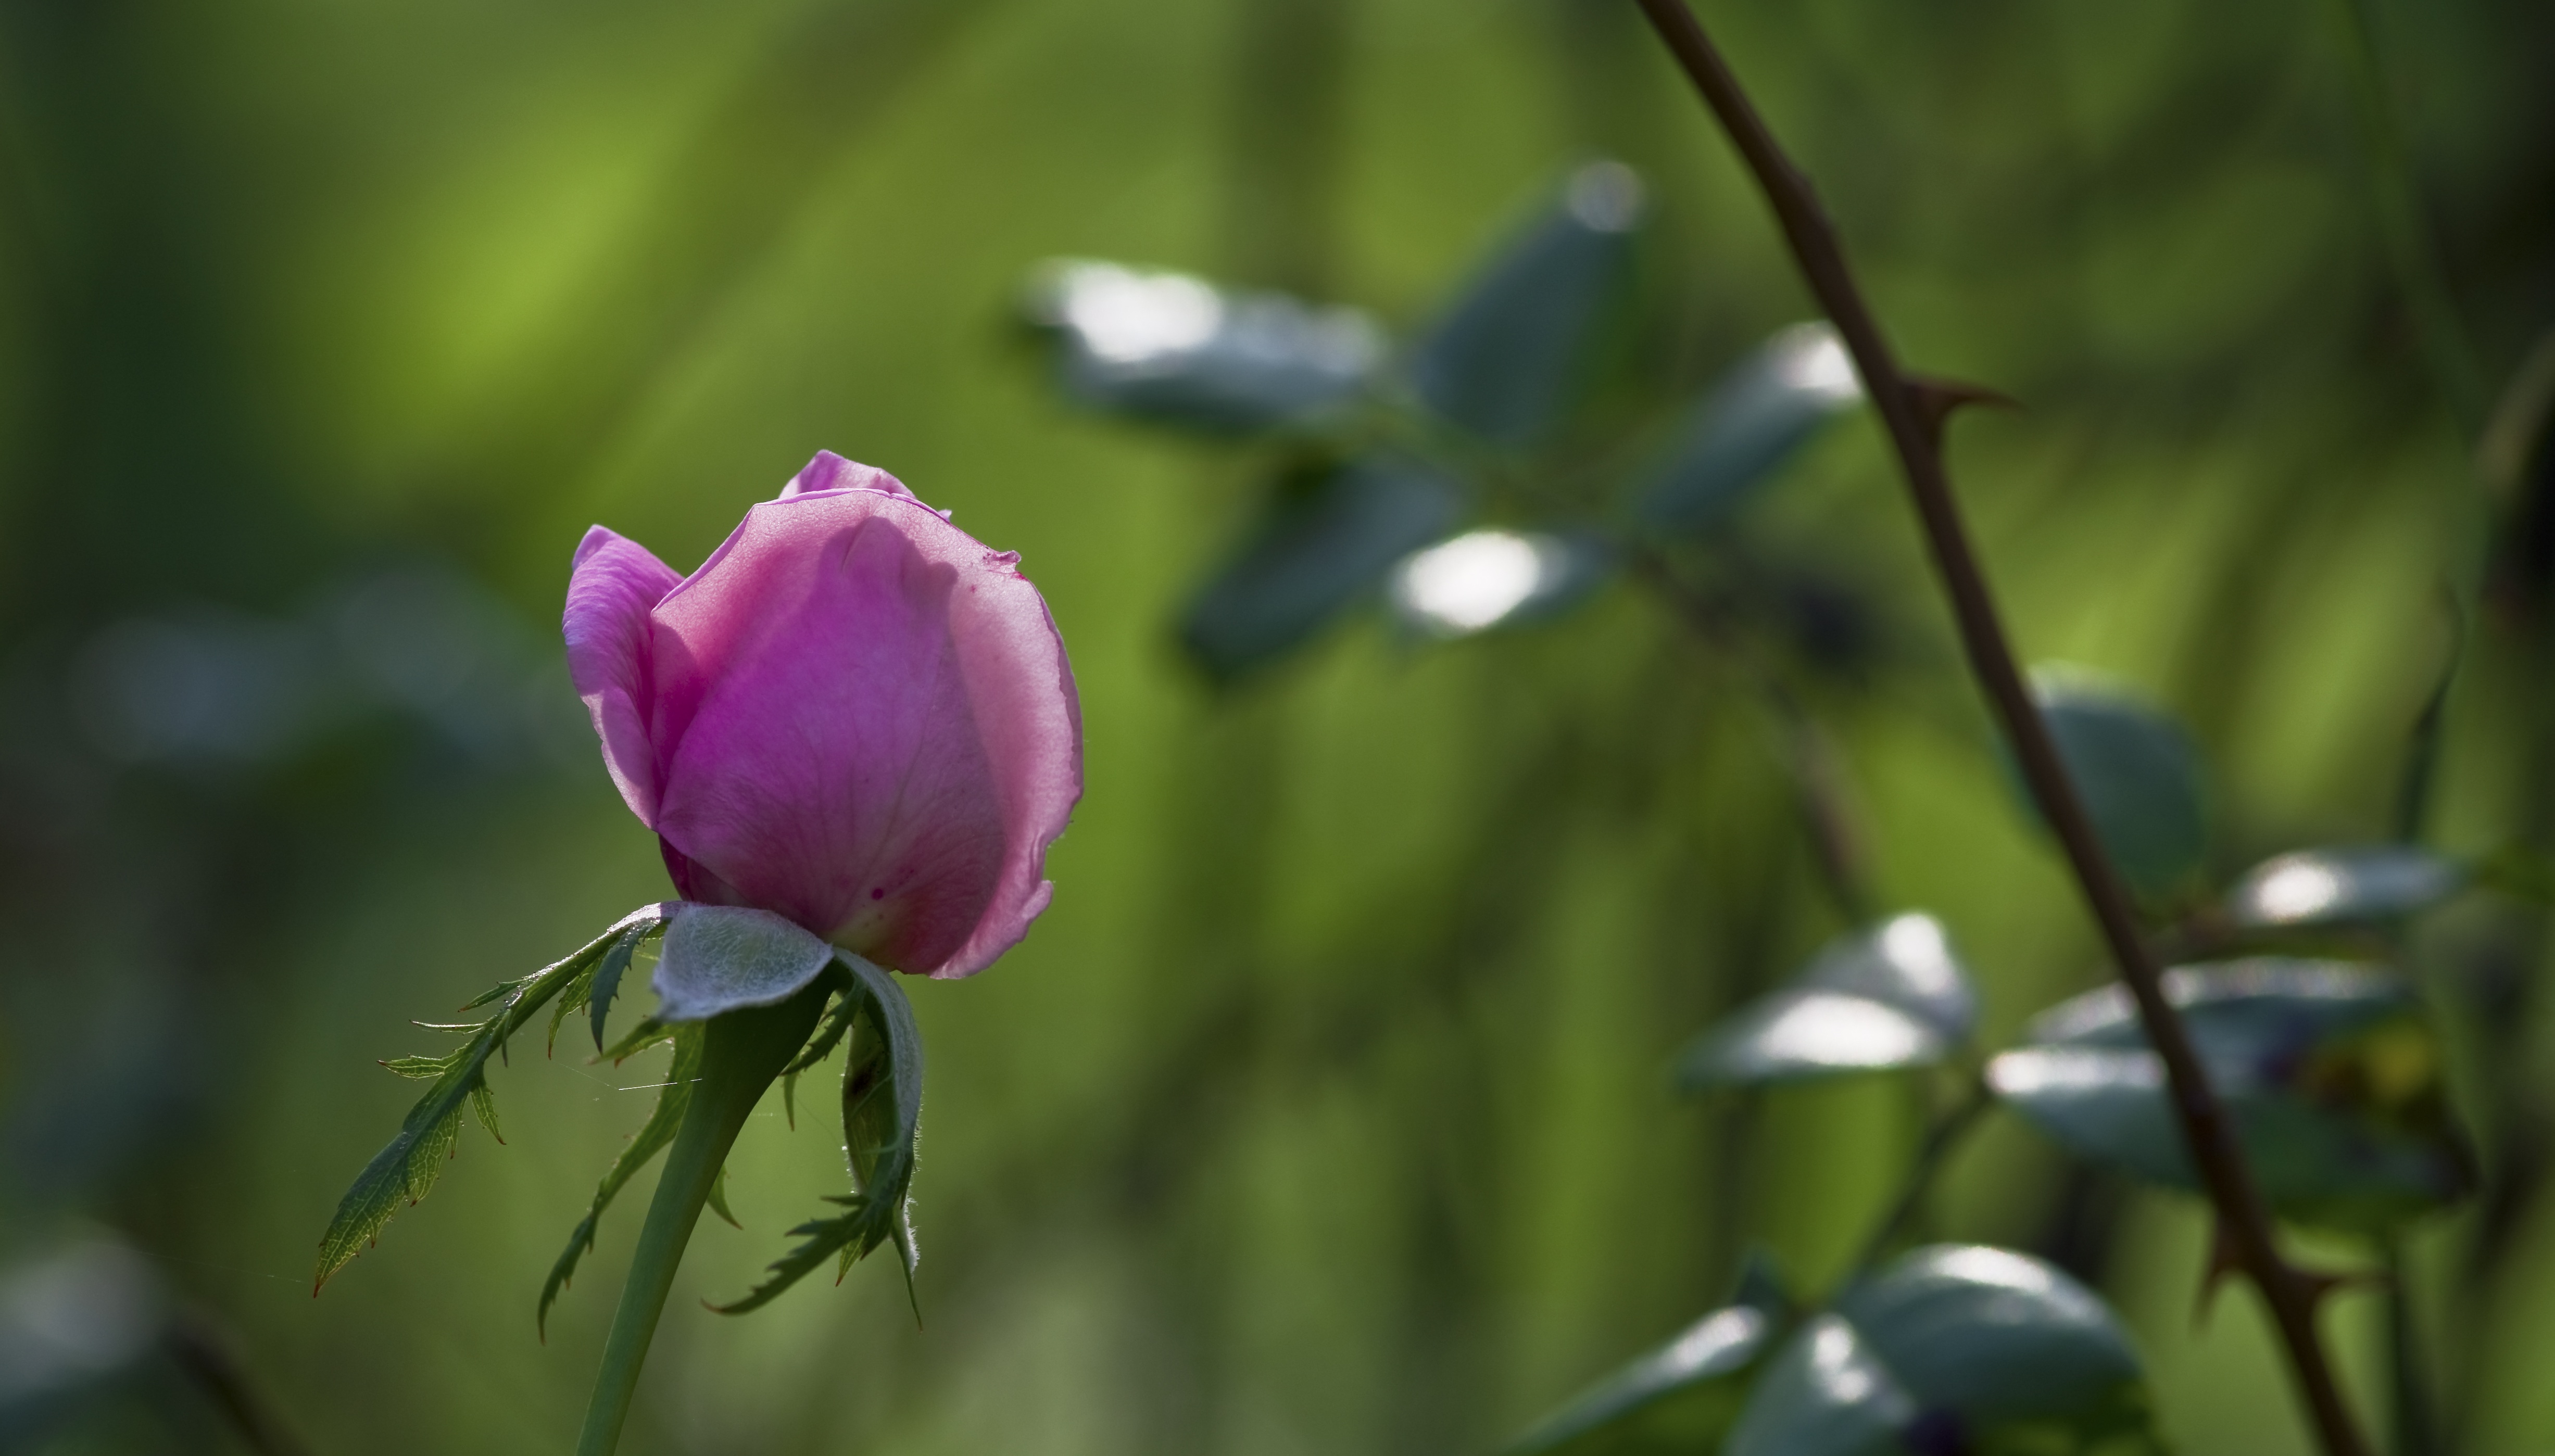
nature, grass, branch, blossom, plant, sunlight, leaf, flower, petal, bloom, rose, green, botany, pink, flora, wildflower, close up, bud, of course, macro photography, rose blooms, pink roses, flowering plant, garden roses, plant stem, land plant